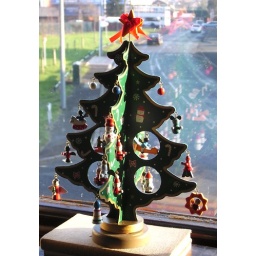
Little Christmas tree in the window of my study